255th Rifle Division

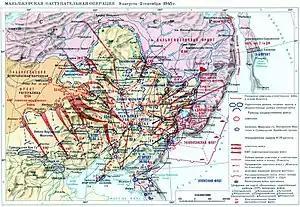
Soviet Invasion of Manchuria

At the beginning of August the 255th was still in 15th Army in Far Eastern Front. In preparation for the offensive against the Japanese in Manchuria the Front was split into 1st and 2nd Far Eastern Fronts, with 15th Army in the latter. The division was removed to the Front reserves, and was deployed to cover the city of Khabarovsk while providing a potential reserve for 15th Army. The area opposite the Army was defended by the Japanese 134th Infantry Division, based at Jiamusi. As the offensive proceeded so rapidly there was no need for the division to be committed before the campaign ended on August 20.